Benjamin Franklin Hayes

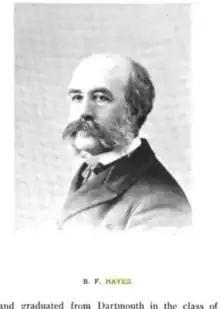
Attorney and legislator Benjamin Franklin Hayes of Medford Massachusetts and Berwick Maine

Benjamin Franklin Hayes (July 3, 1836 – January 31, 1901) was an American judge, state representative, and state senator from Medford, Massachusetts.